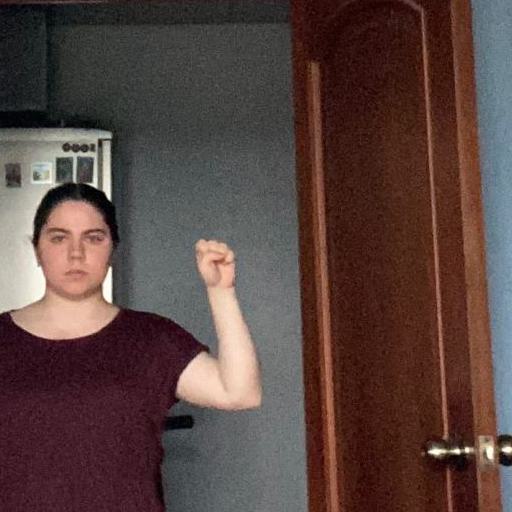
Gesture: fist